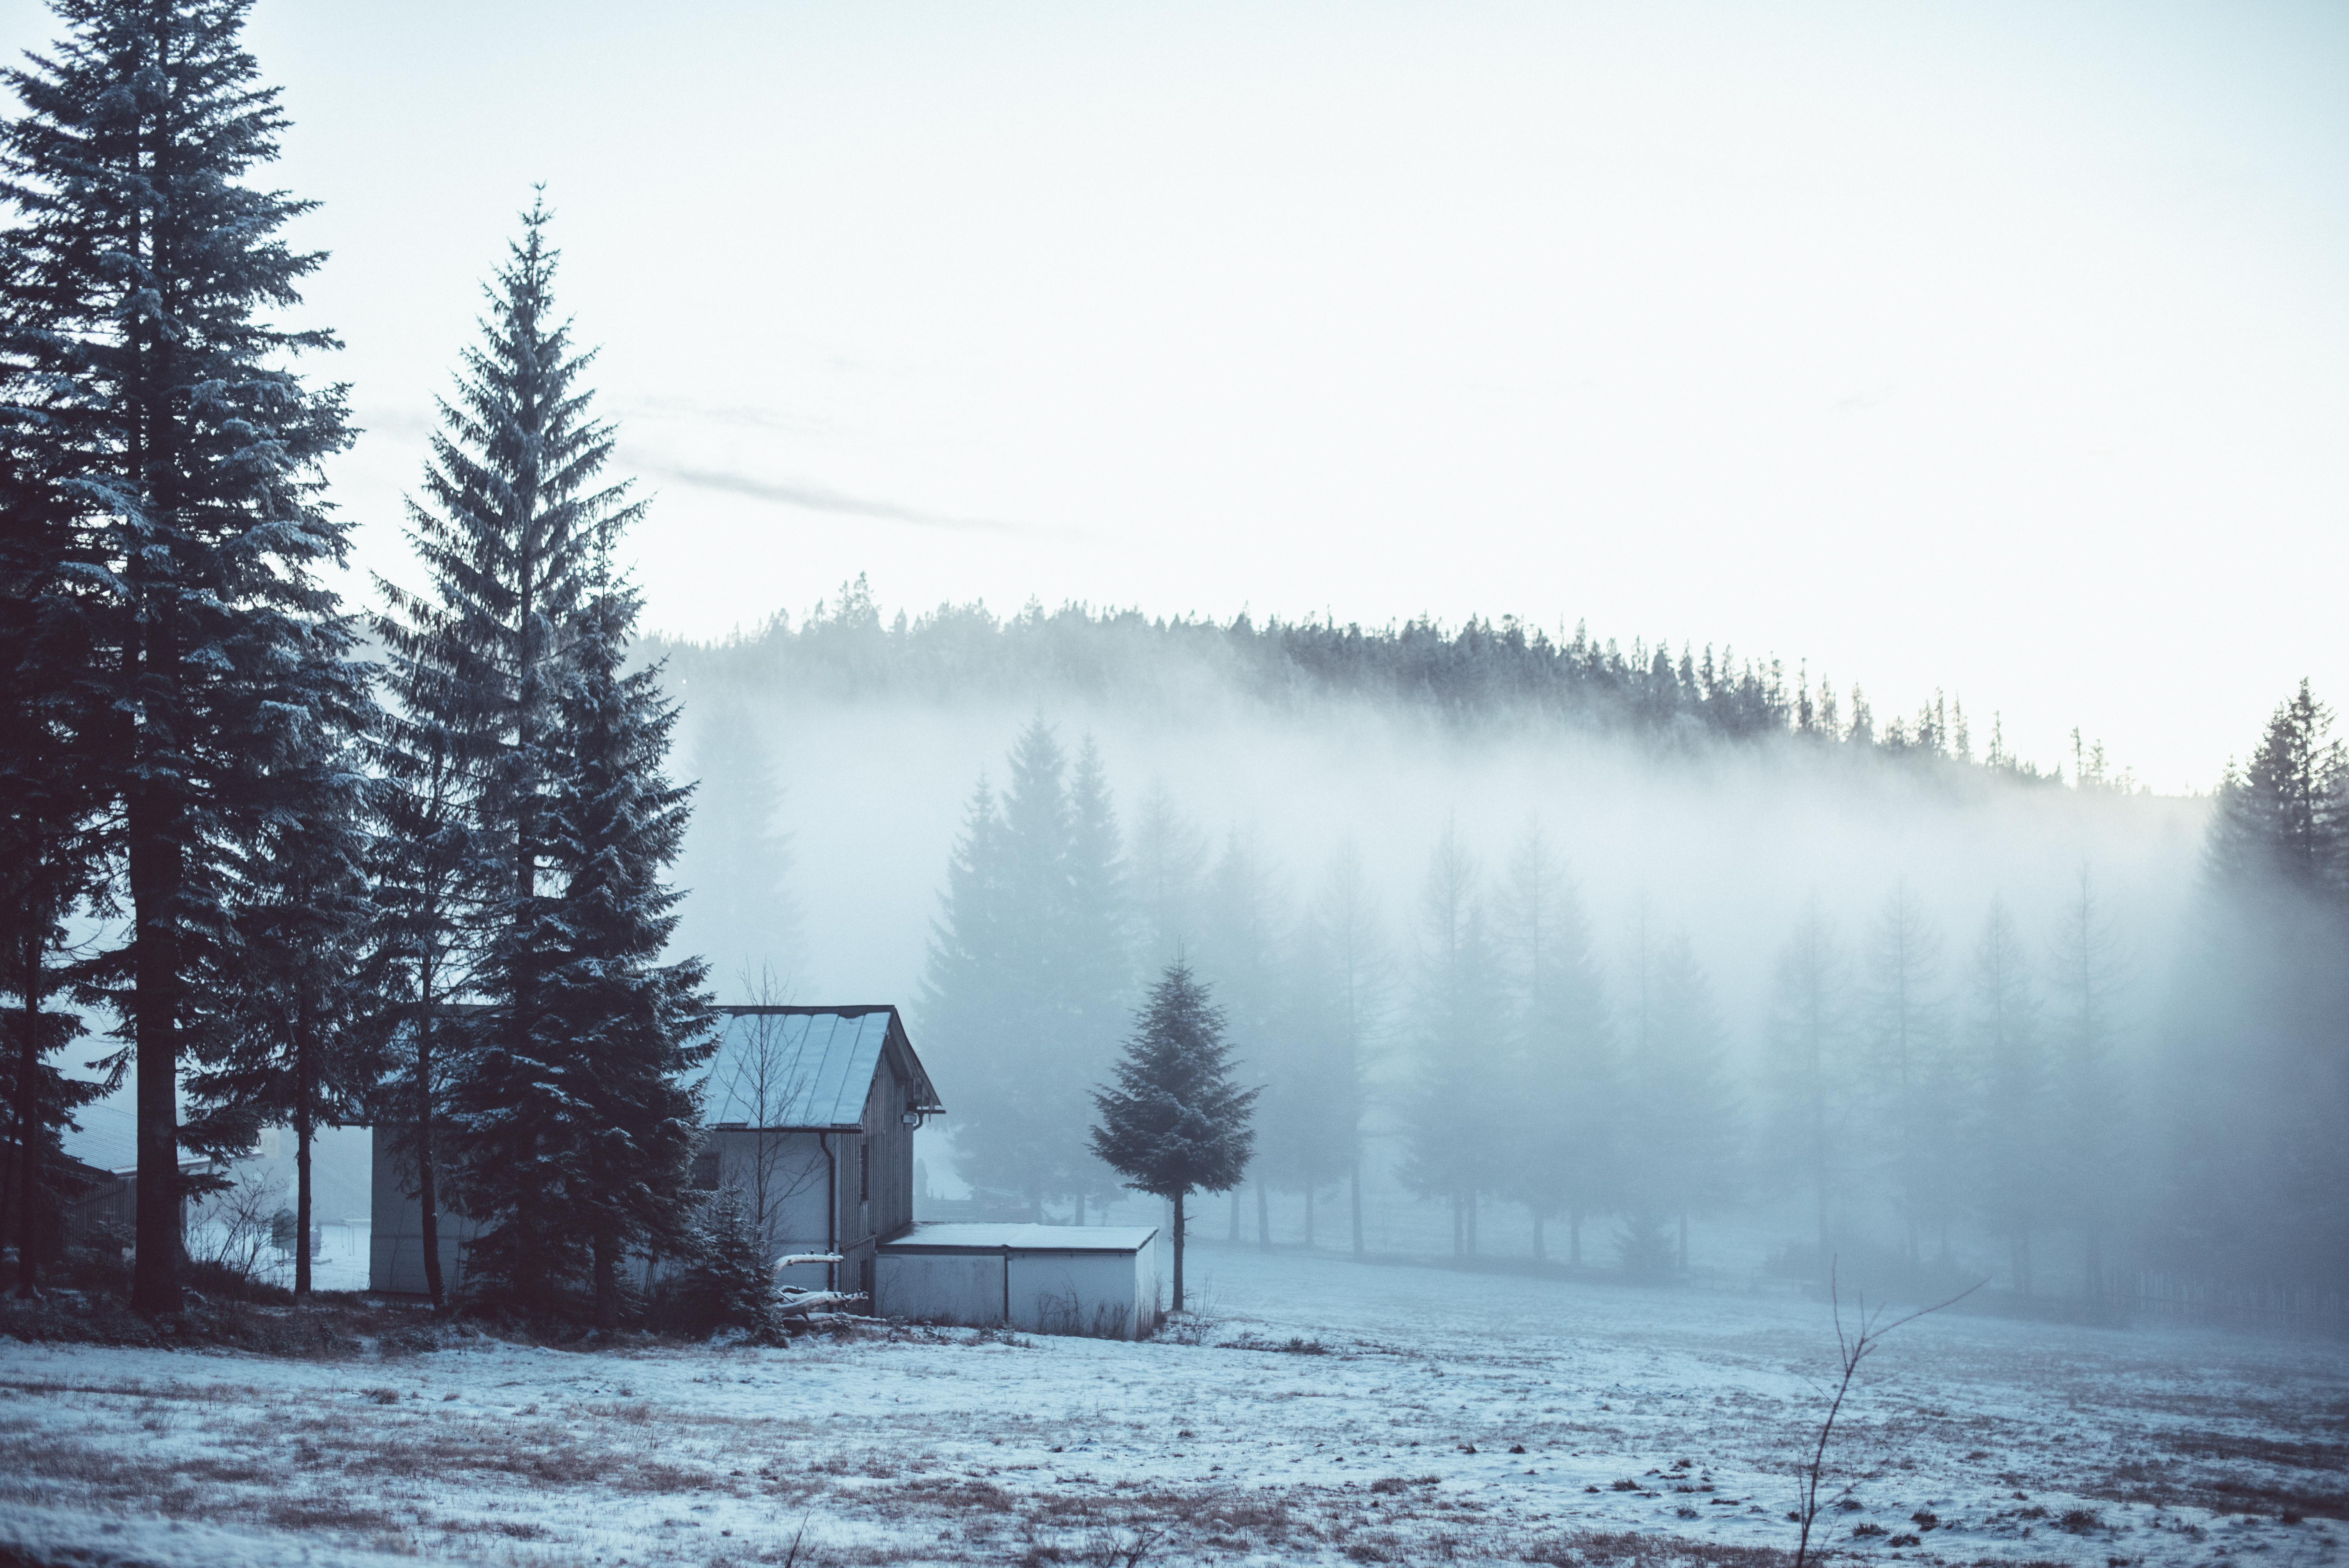
landscape, tree, nature, forest, mountain, snow, cold, winter, fog, mist, countryside, morning, frost, mountain range, shed, rural, weather, season, trees, shelter, freezing, atmospheric phenomenon, woody plant